Uranium mining

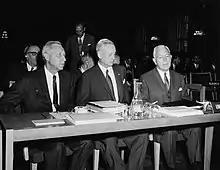
U.S. Delegates at the Fourth General Conference of the International Atomic Energy Agency in Vienna, Austria, 1960

Generally speaking, in the case of nuclear energy the cost of fuel has the lowest share in total energy costs of all fuel consuming energy forms (i.e. Fossil fuels, biomass and nuclear). Furthermore, given the immense energy density of nuclear fuel (particularly in the form of enriched uranium or high grade plutonium), it is easy to stockpile amounts of fuel material to last several years at constant consumption. Power plants that do not have online refuelling capabilities, as is the case for the vast majority of commercial power plants in operation, will refuel as seldom as possible to avoid costly downtime and usually plan refuelling shutdowns long in advance so as to allow maintenance and inspection to use the scheduled downtime as well. As such power plant operators tend to have long-term contracts with fuel suppliers that are – if at all – only minorly affected by the fluctuations of uranium prices. The effect on electricity price for end consumers is negligible even in countries like France, which derive a majority of their electric energy from nuclear power. Nonetheless, short term price developments like the 2007 uranium bubble can have drastic effects on mining companies, prospection and the economic calculations as to whether a certain deposit is worthwhile for commercial purposes.